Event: Ecuador Earthquake
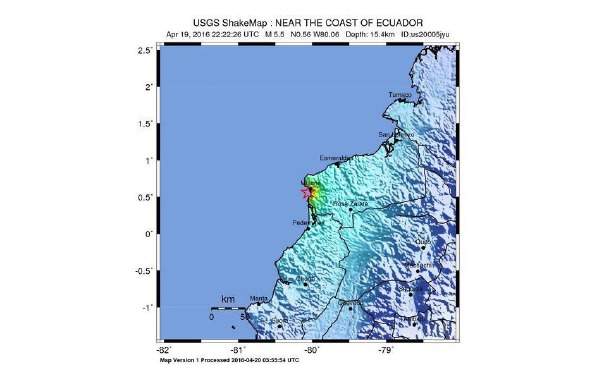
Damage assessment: no_damage